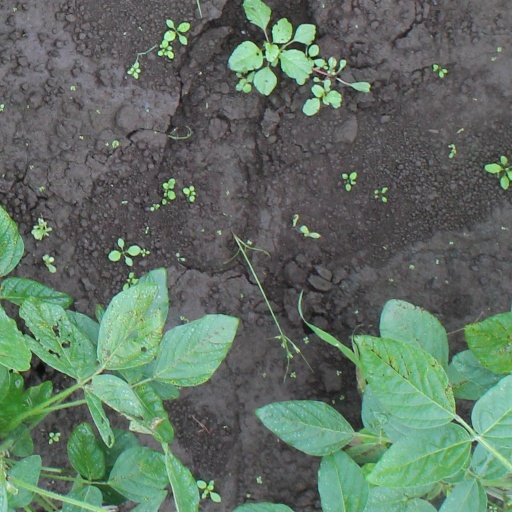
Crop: soybean